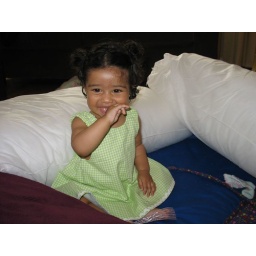
Ready in my beautiful green dress to go to Daddy's work christmas party